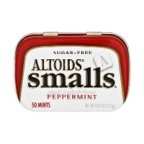
Item Name: Altoids Mints Smalls Peppermint Sugar Free Tins 0.37 OZ (Pack of 18)
Value: 6.66
Unit: Ounce

Price: 2.045